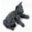
Label: cat